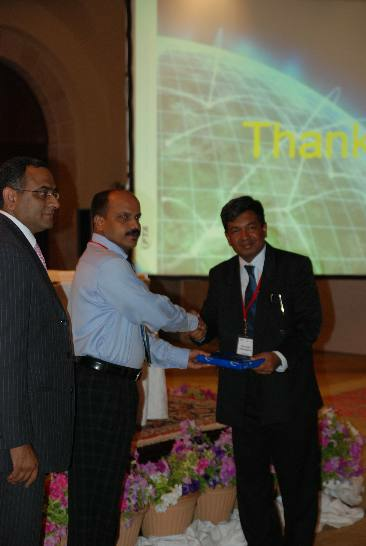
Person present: Yes